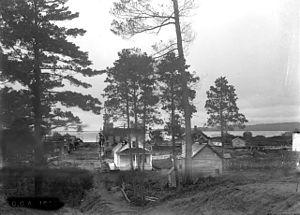
La ville de Walker est le siège du comté de Cass, dans l’État du Minnesota, aux États-Unis. Sa population s’élevait à 941 habitants lors du recensement de 2010, estimée à 932 habitants en 2017.